Asuka Langley Soryu

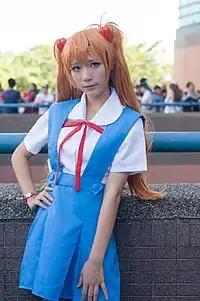
A fan cosplaying as Asuka in 2016

Asuka divided anime critics, receiving an ambivalent response. Negative reviews criticized her arrogant, surly and authoritarian character. While appreciating her for providing "a good dose of comic relief" to "Evangelion", Anime Critic Pete Harcoff described her as "an annoying snot". Raphael See from T.H.E.M. Anime Reviews, who found "Neon Genesis Evangelion"s characterization "a little cliché, or just plain irritating at times", despised Asuka for her arrogant attitude. "Anime Reign" writer Matthew Perez described her as initially "overly stuck up", but he also appreciated her evolution. By contrast, "IGN" critic Ramsey Isler ranked her as the thirteenth greatest anime character of all time for the realism of her characterization, saying: "She's a tragic character, and a complete train wreck, but that is what makes her so compelling because we just can't help but watch this beautiful disaster unfold." Comic Book Resources included her among the best anime female pilots, describing her as "the best classic "tsundere" in "shounen" anime" and "one of the most fascinating characters in anime".